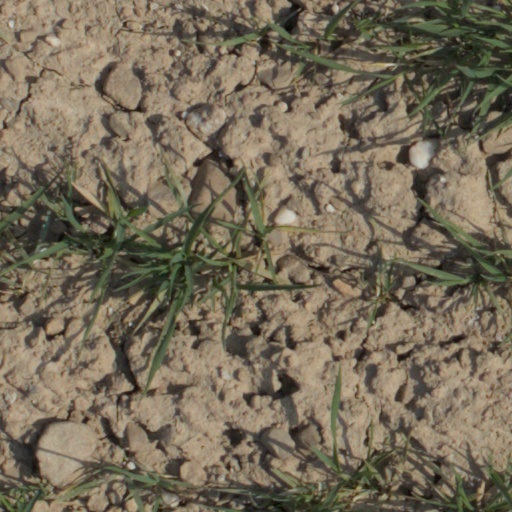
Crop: wheat